History of banking

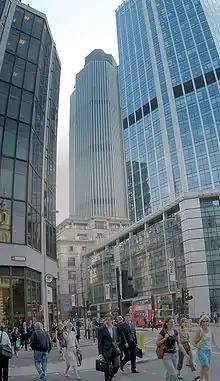
Bishopsgate in the City of London

Global banking and capital market services proliferated during the 1980s after deregulation of financial markets in a number of countries. The 1986 'Big Bang' in London allowing banks to access capital markets in new ways, which led to significant changes to the way banks operated and accessed capital. It also started a trend where retail banks started to acquire investment banks and stock brokers creating universal banks that offered a wide range of banking services. The trend also spread to the US after much of the Glass–Steagall Act was repealed in 1999 (during the Clinton Administration), this saw US retail banks embark on big rounds of mergers and acquisitions and also engage in investment banking activities.